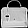
Label: Bag